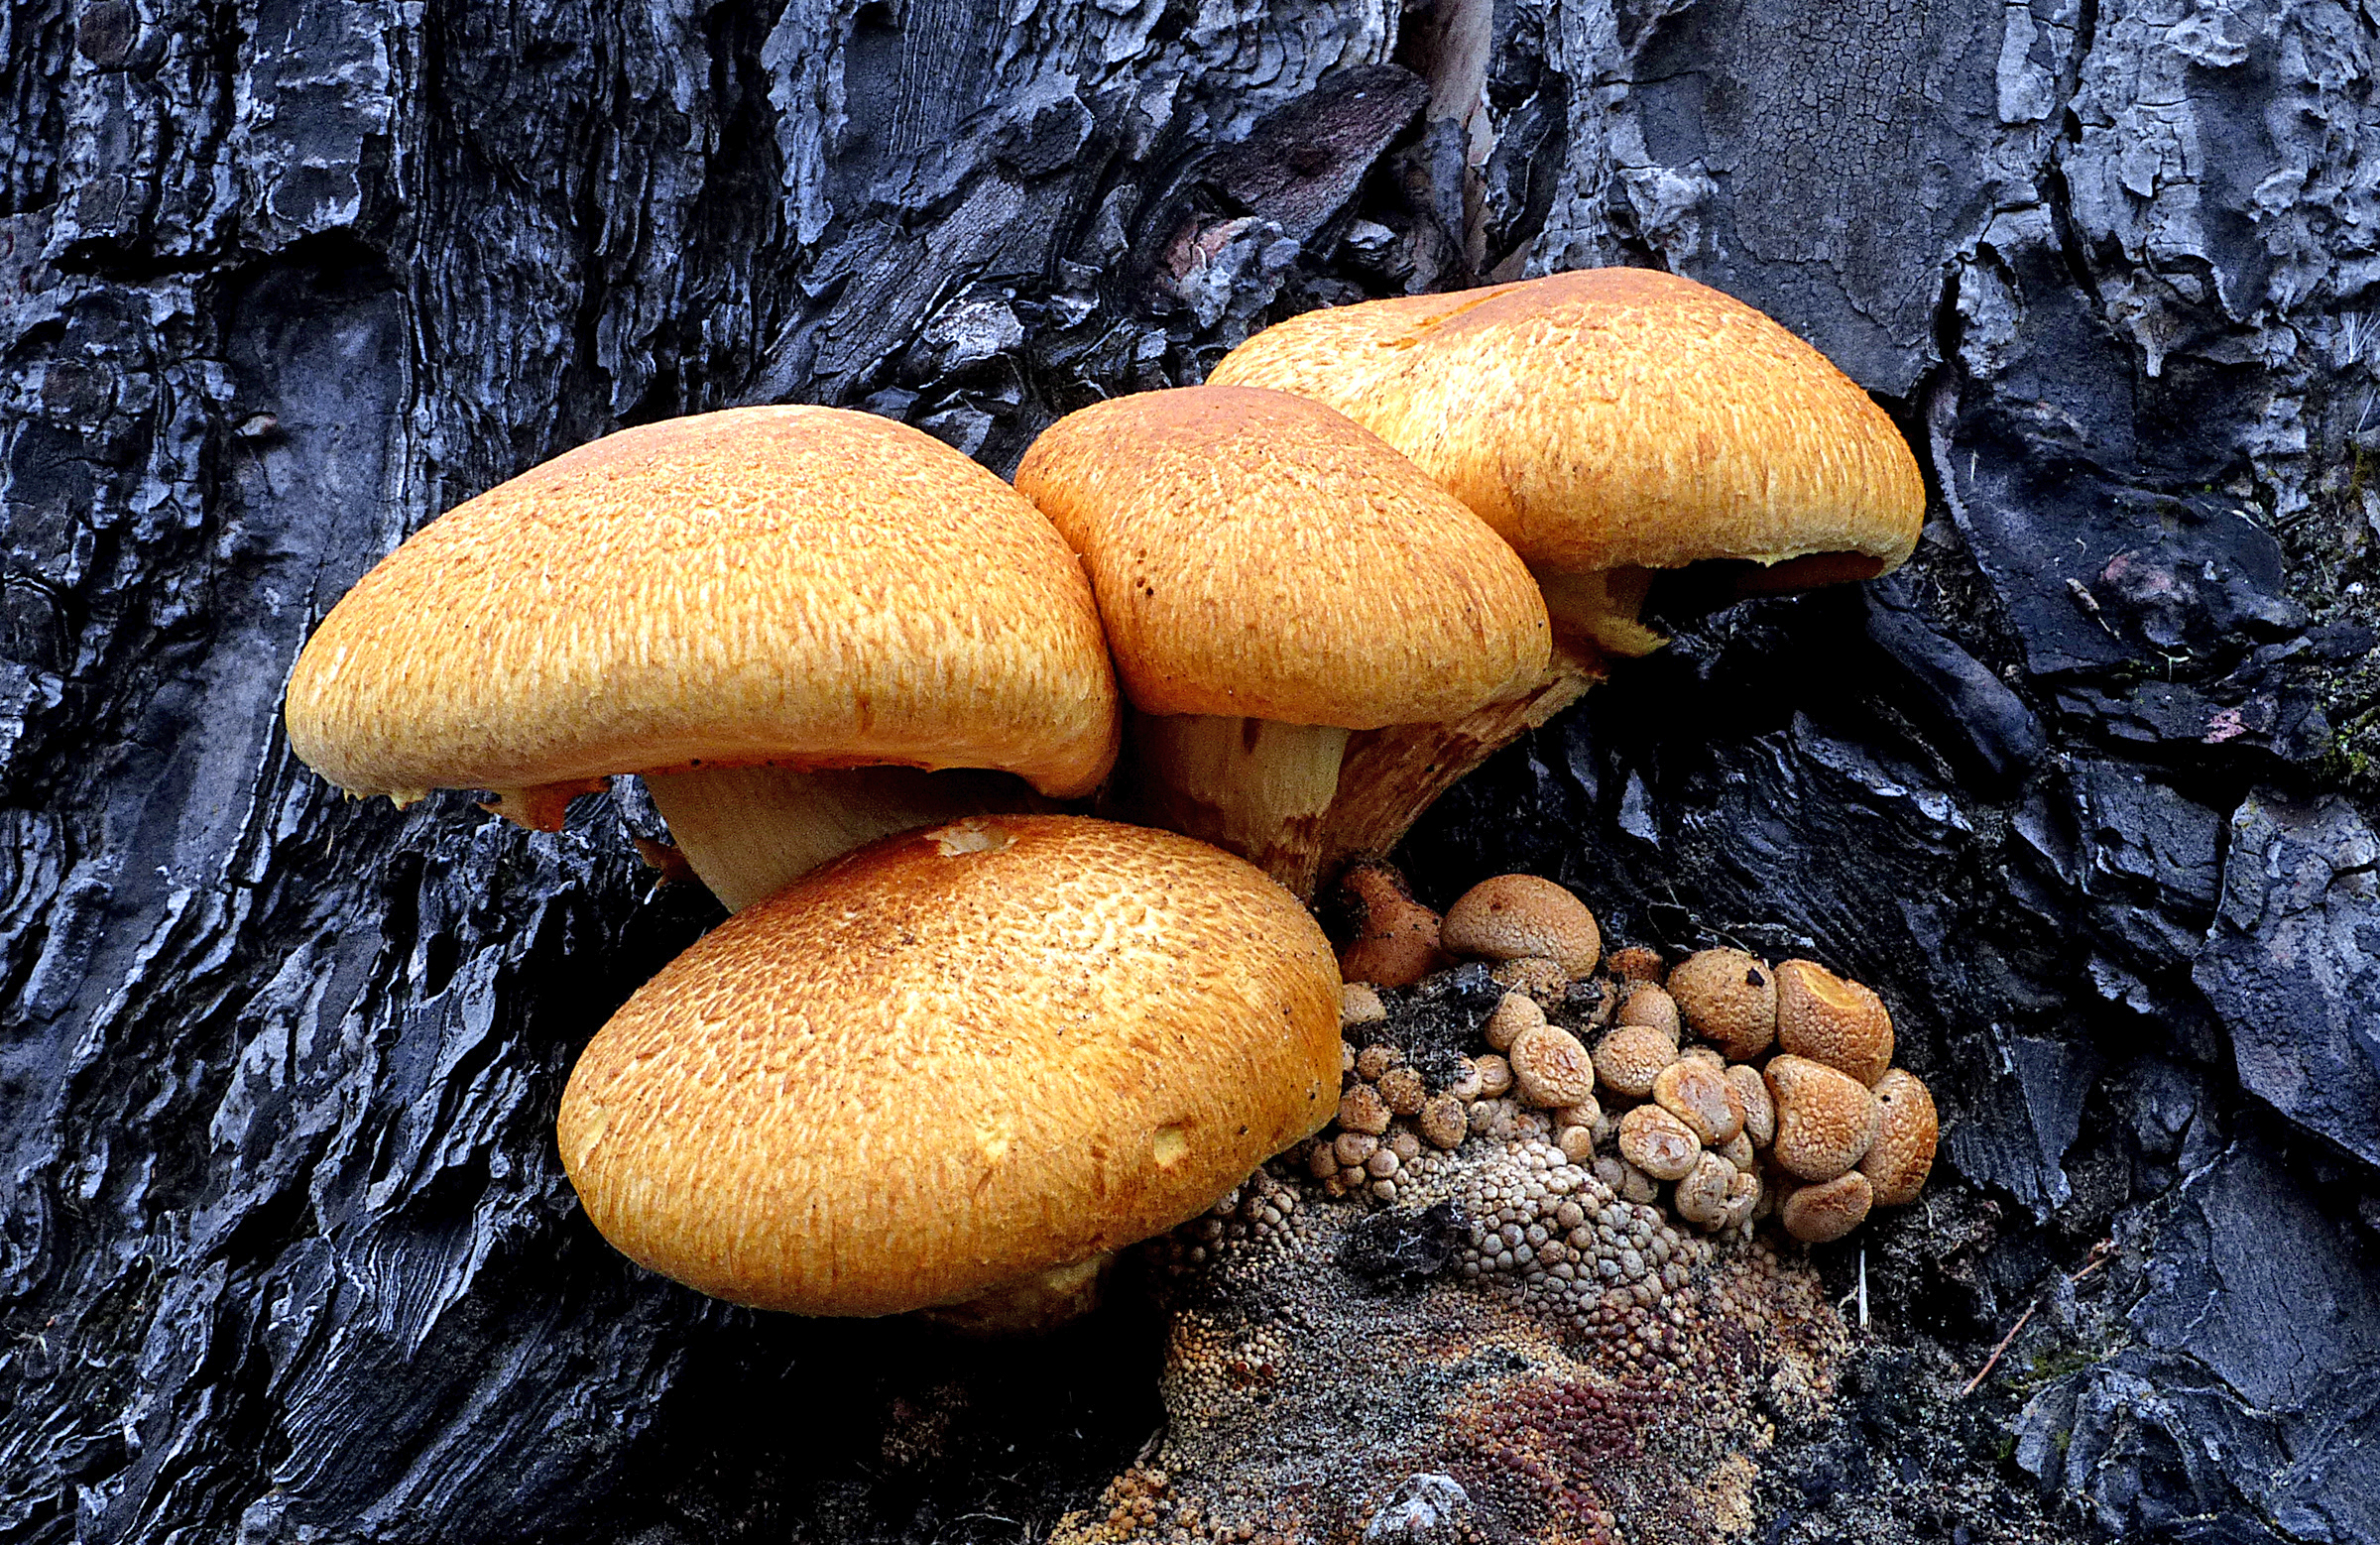
nature, autumn, soil, mushroom, fungus, fungi, mushrooms, lumixfz200, gymnopilusjunonius, bolete, macro photography, matsutake, oyster mushroom, edible mushroom, medicinal mushroom, agaricomycetes, agaricaceae, penny bun